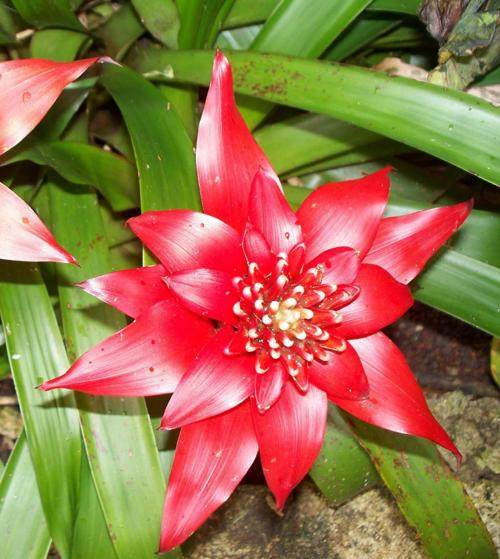
Flower: bromelia